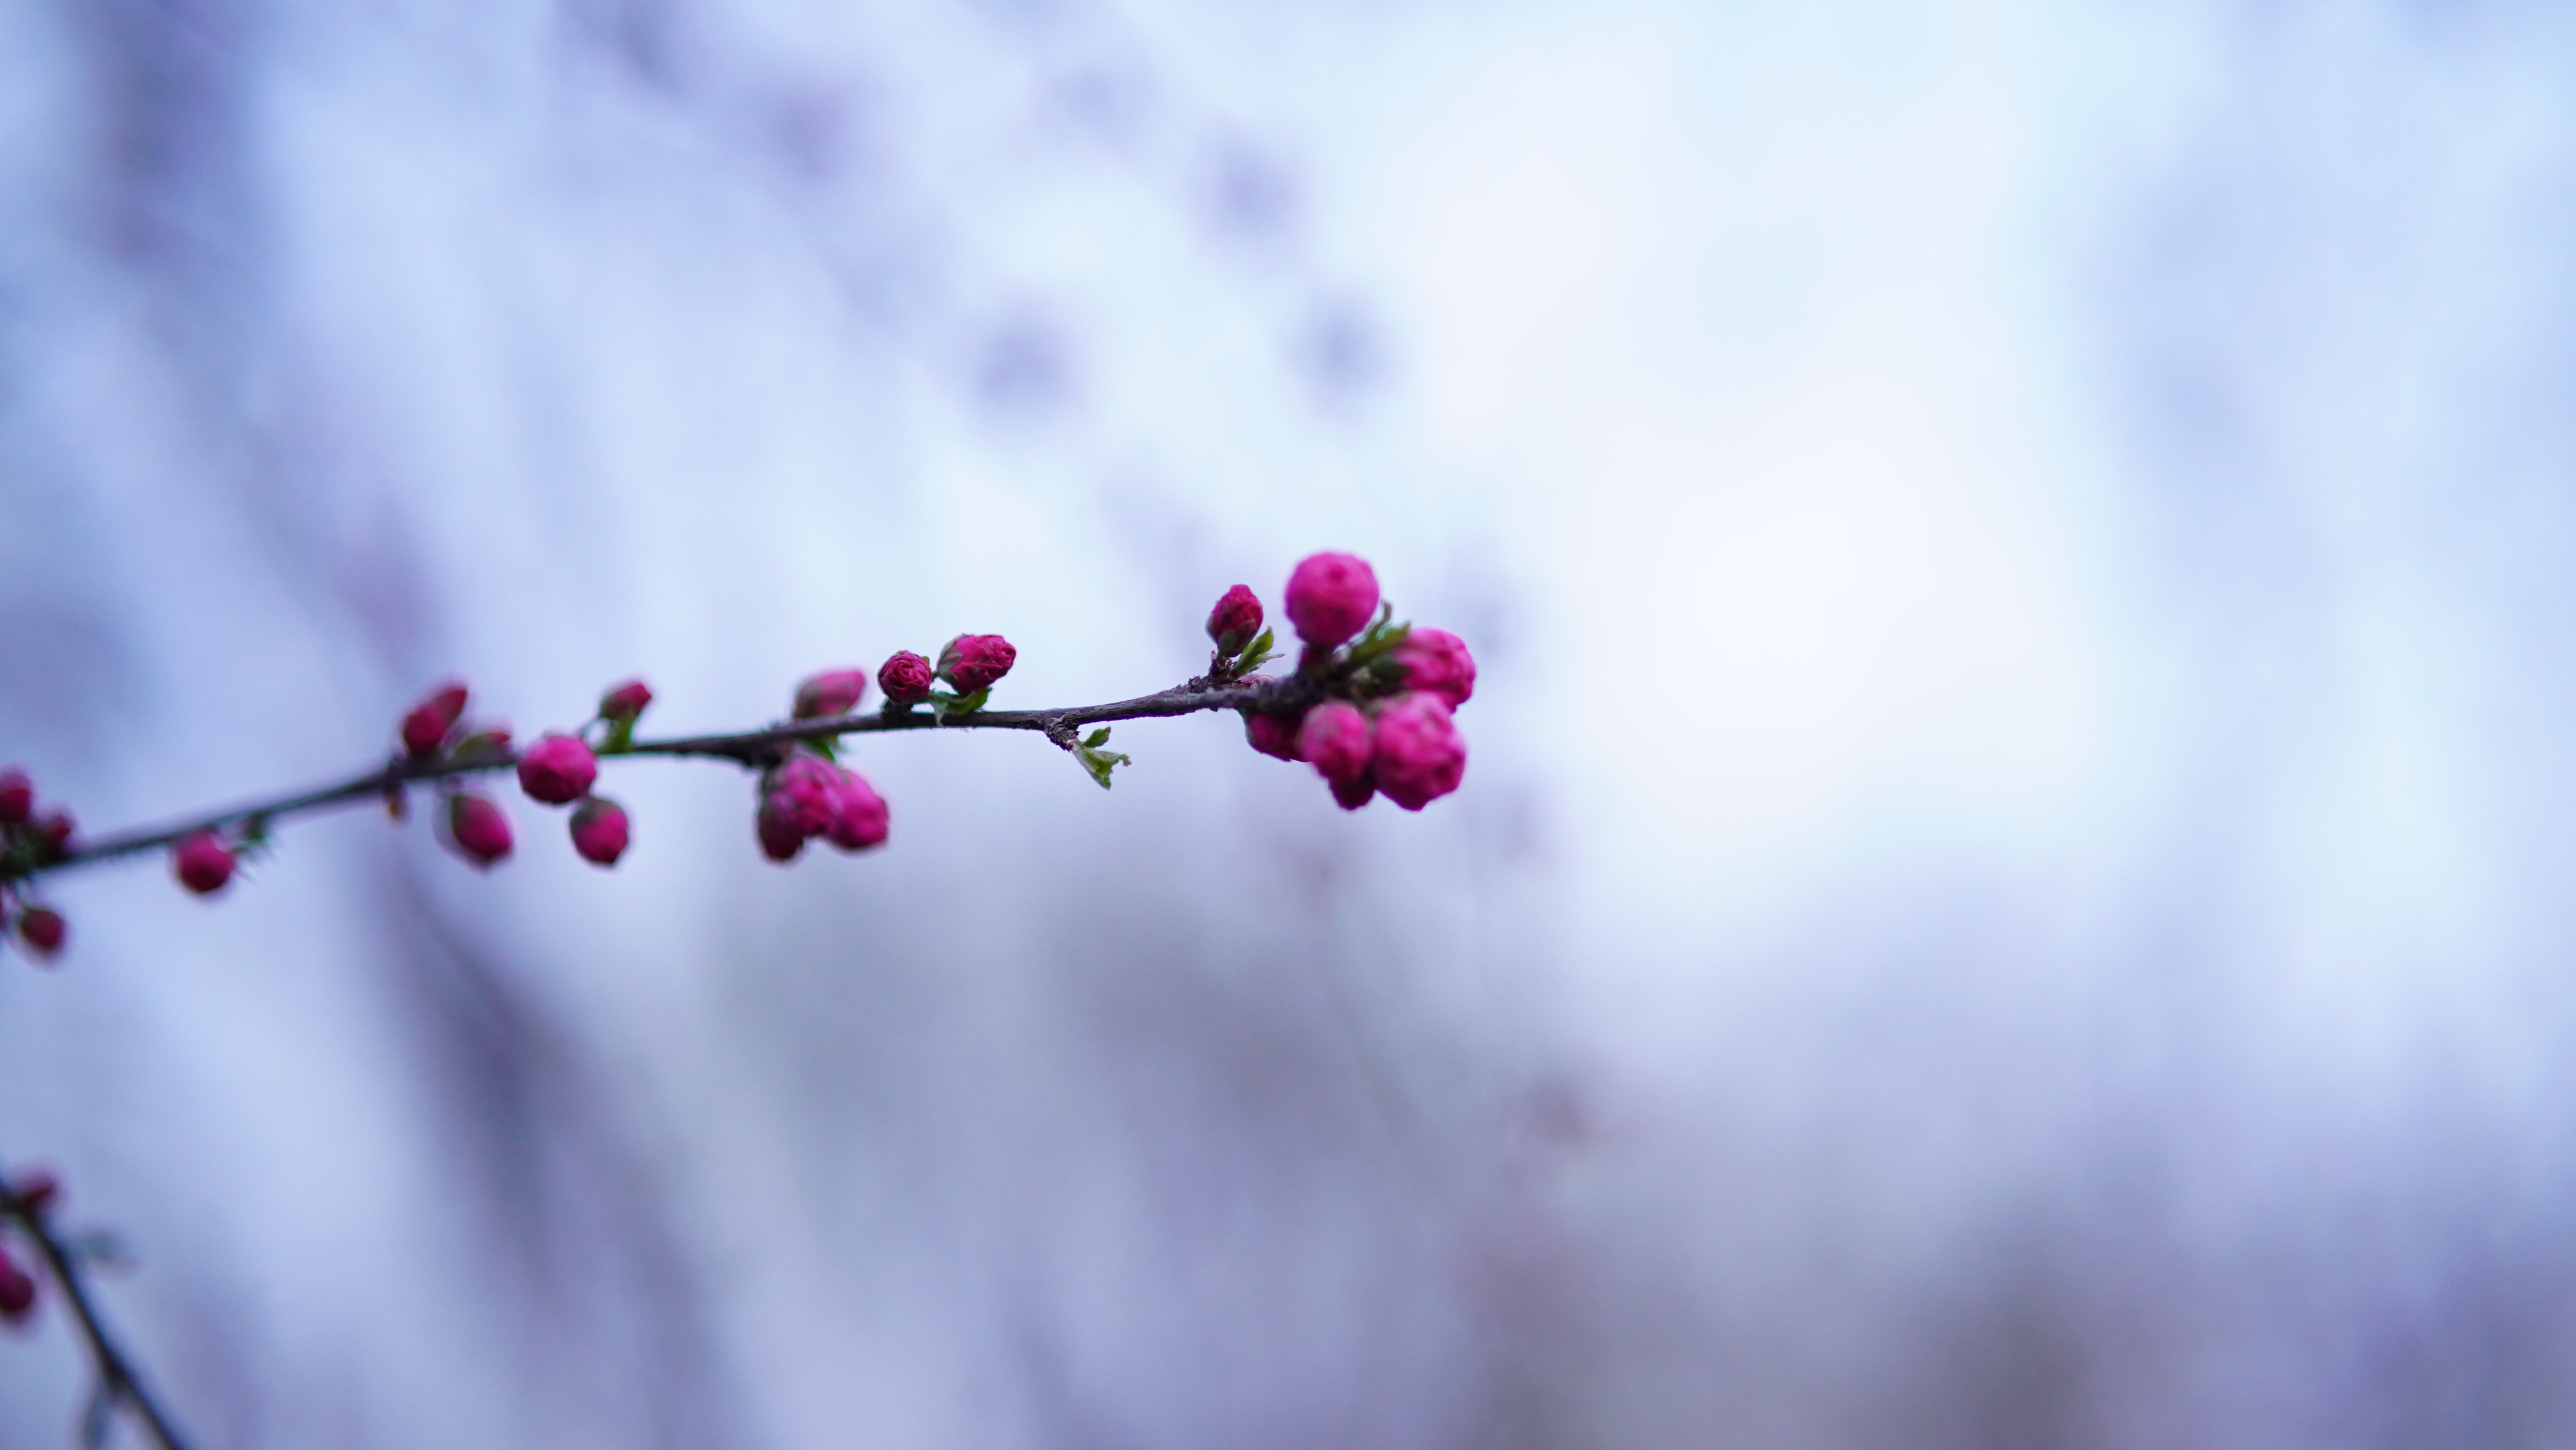
flower, plant, sky, twig, petal, cloud, freezing, flowering plant, magenta, blossom, electric blue, macro photography, frost, berry, tree, bud, grass, wildflower, fruit, plant stem, winter, natural landscape, coquelicot